Jeju Province

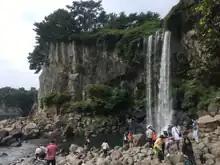
Jeongbang Waterfall in Jeju

Jeju Island served as one of the host cities of the 2002 FIFA World Cup, with matches hosted at Jeju World Cup Stadium. Jeju City hosted the AIBA 2014 Women's World Boxing Championships at the Halla Gymnasium.